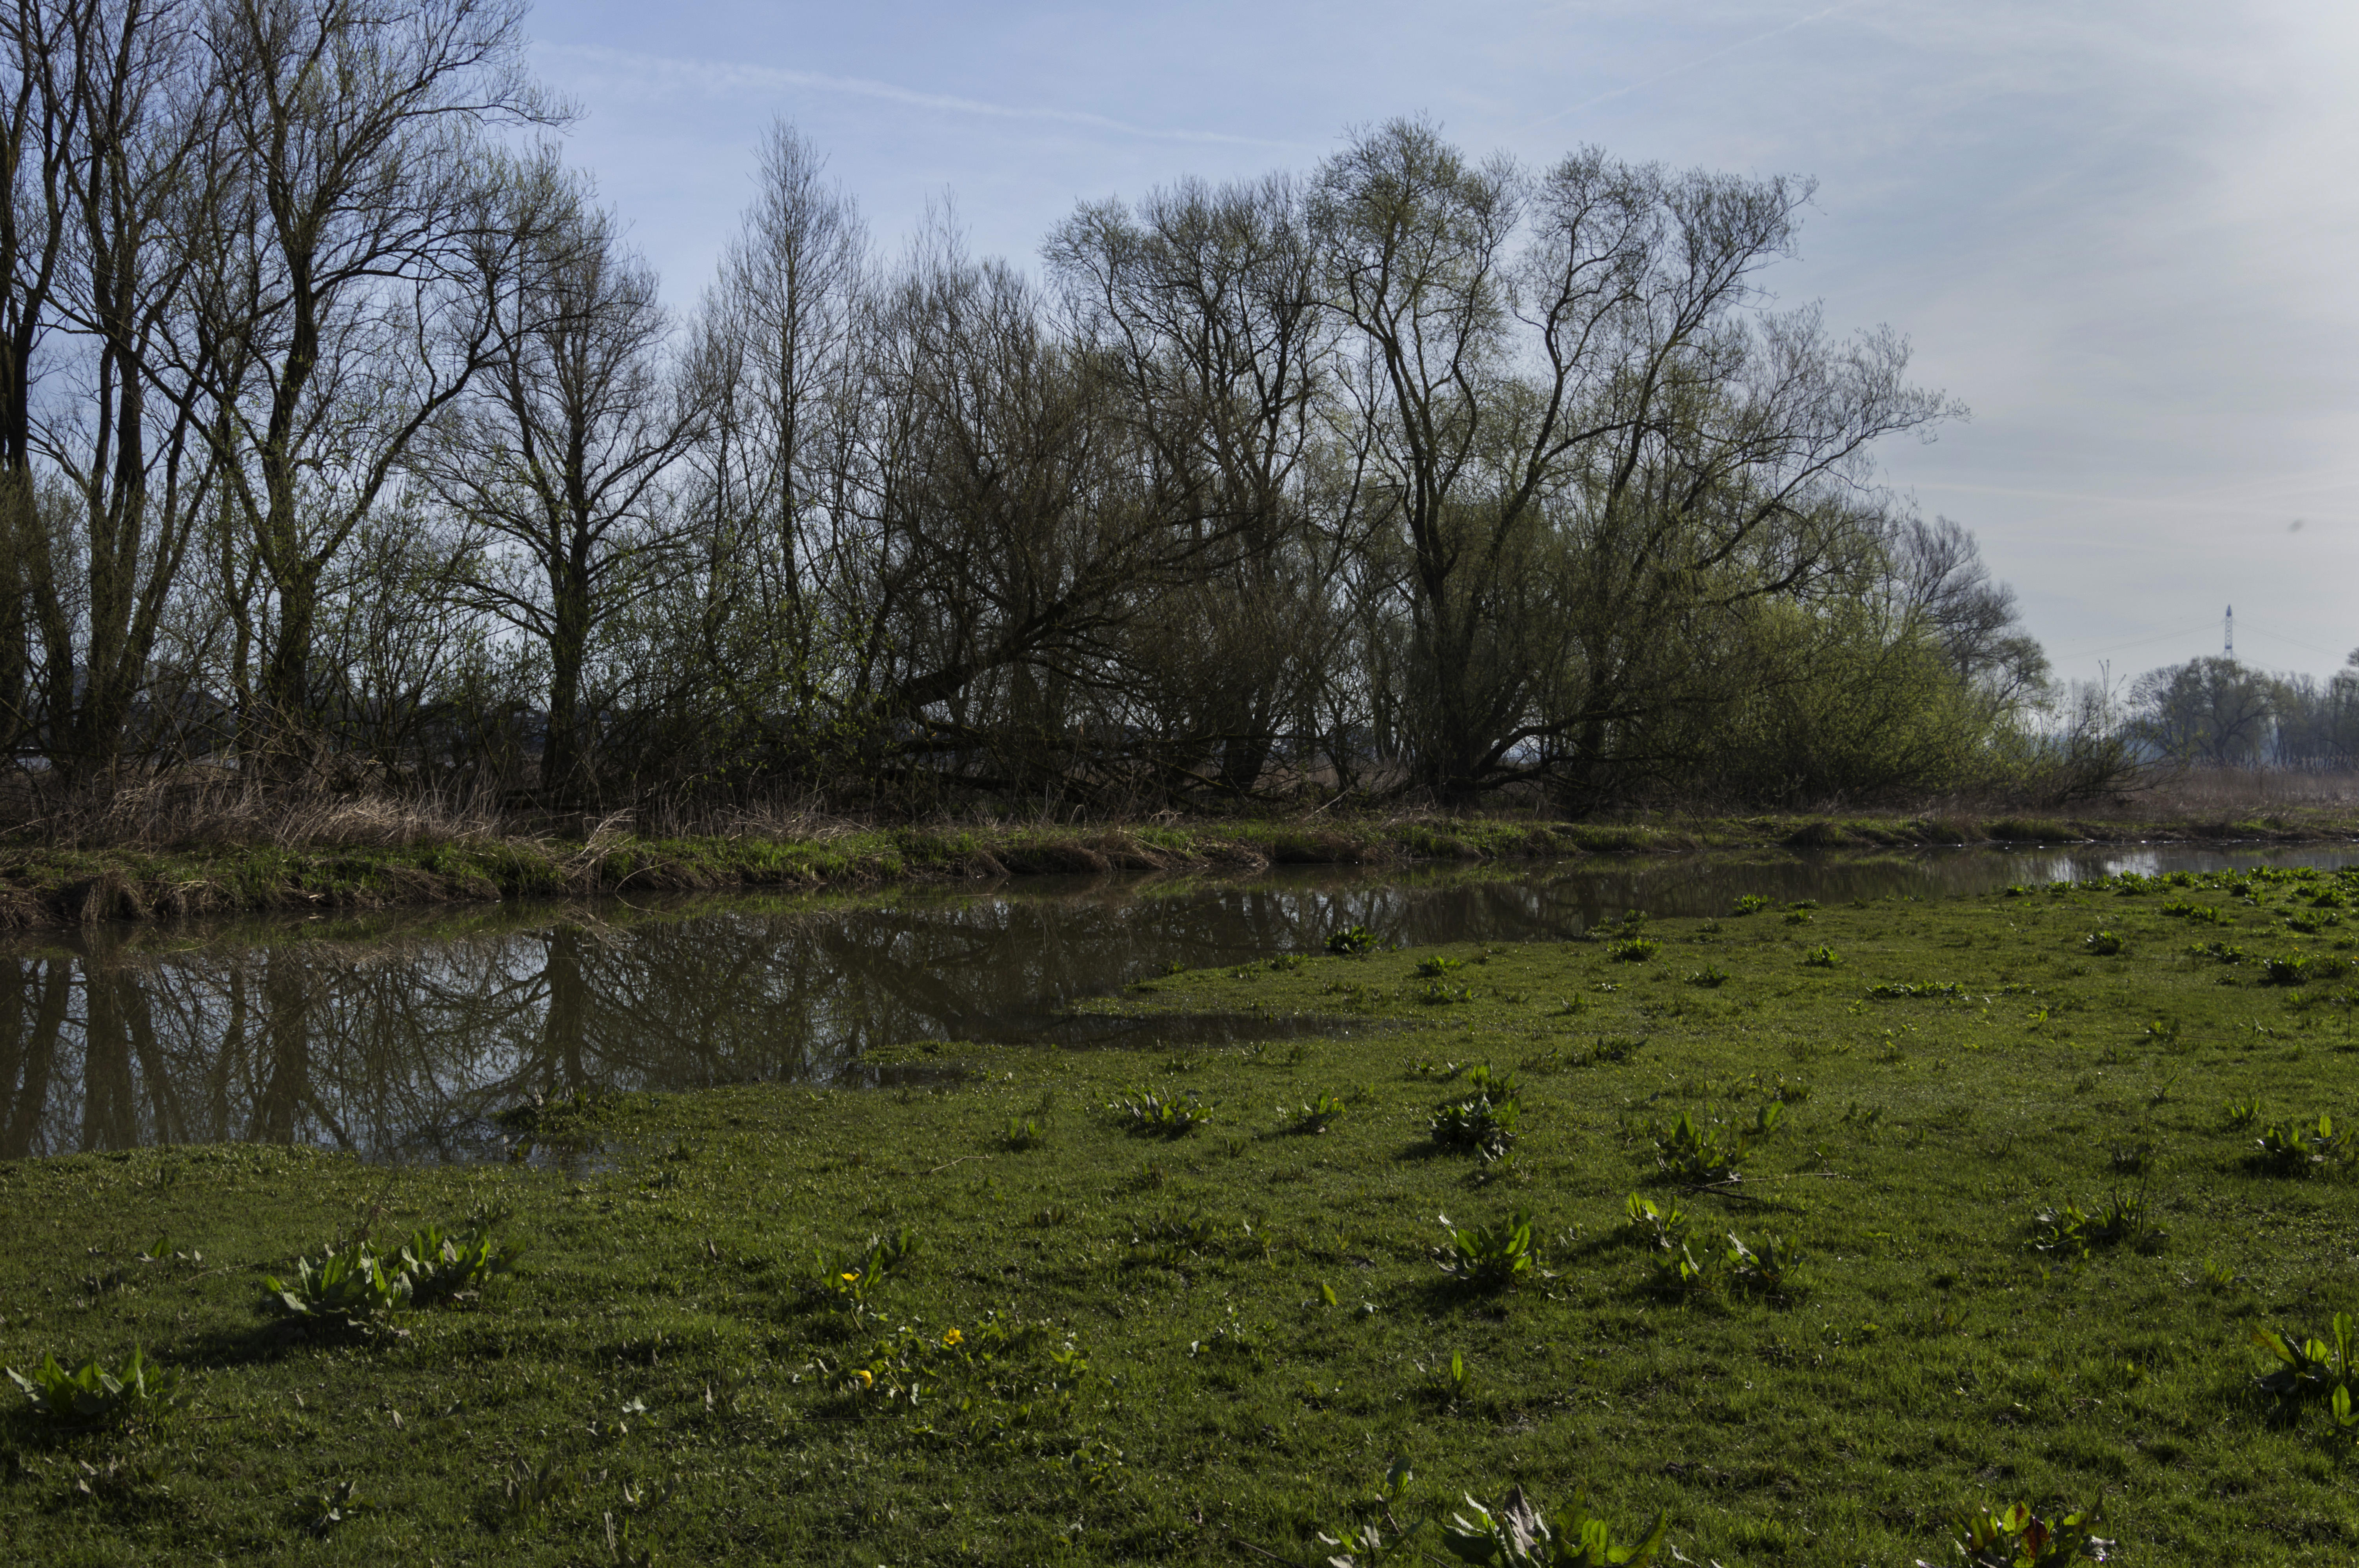
landscape, tree, water, nature, forest, grass, outdoor, creek, marsh, swamp, wilderness, plant, photography, meadow, leaf, hill, flower, lake, river, pond, wildlife, reflection, nikon, waterway, trees, nederland, netherlands, zuidholland, willow, outdoorphotography, wetland, bog, woodland, bomen, habitat, gras, ecosystem, paulvandevelde, pdvandevelde, padagudaloma, natuurfotografie, dordrecht, biesbosch, nederlandinfotos, wilgen, hollandse, rural area, kreek, natural environment, woody plant